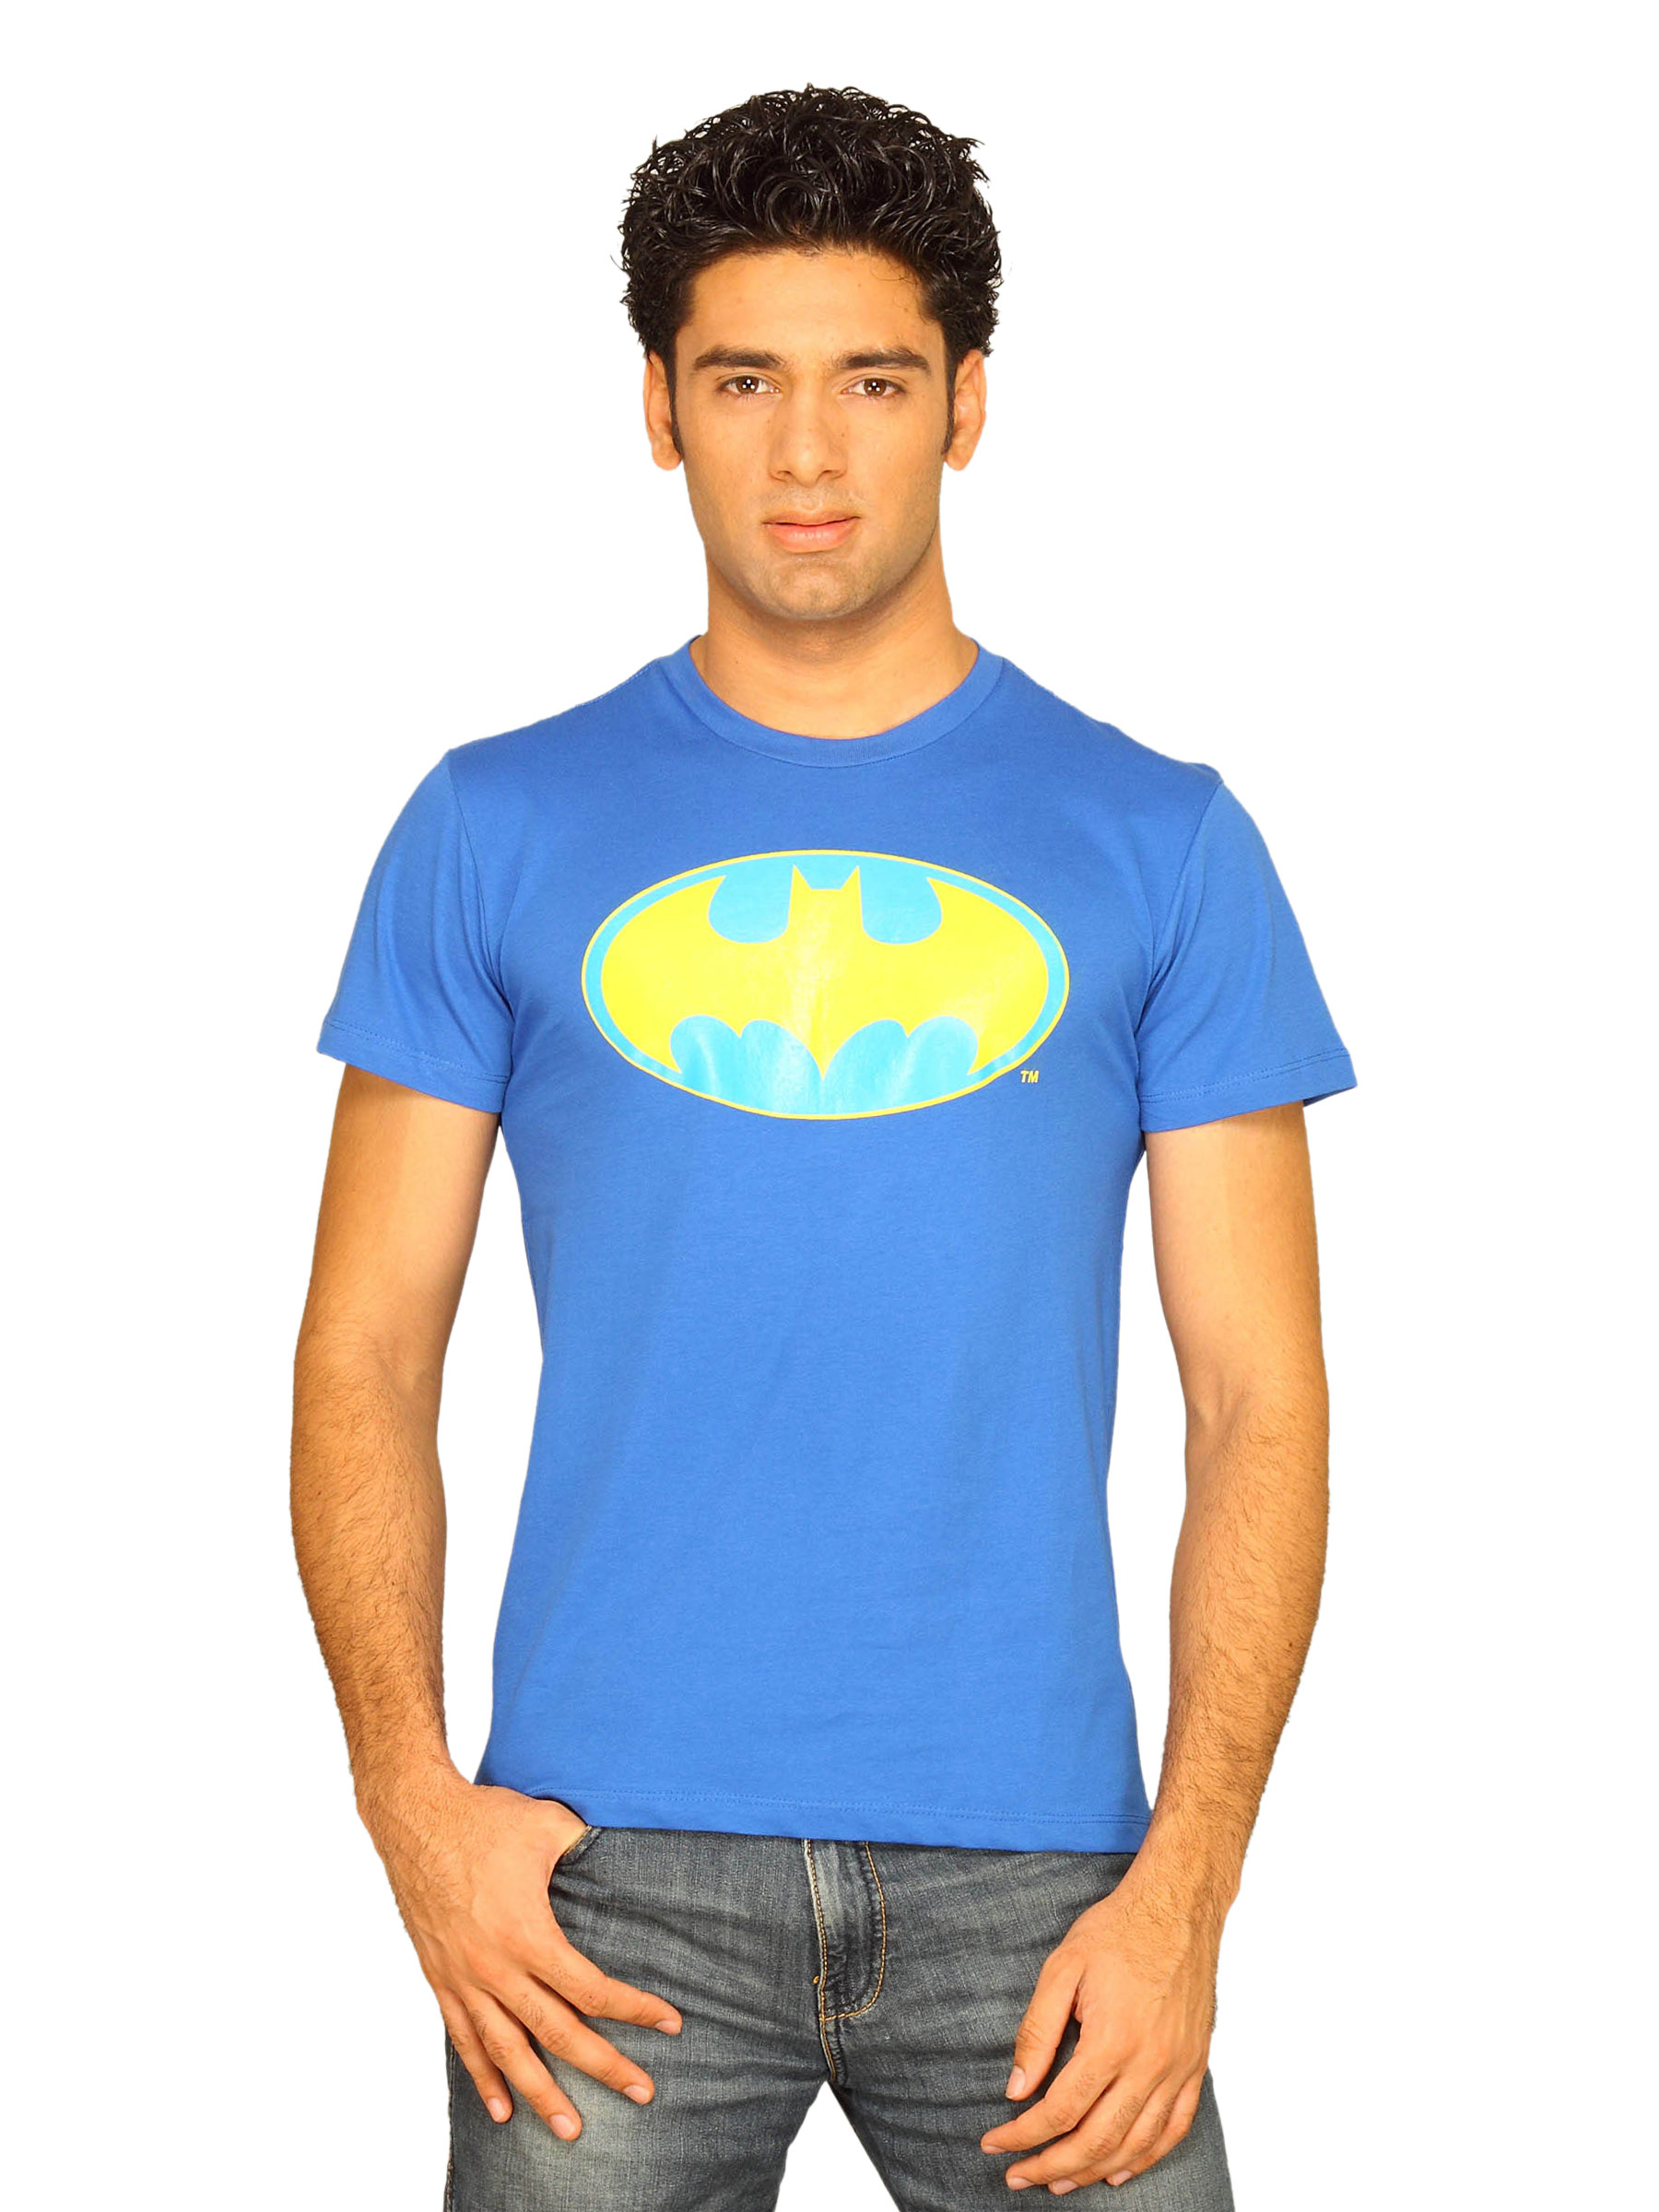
DC Comics Men's Batman Logo Royal Blue T-shirt
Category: Apparel / Topwear / Tshirts
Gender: Men
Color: Blue
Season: Summer 2011
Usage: Casual